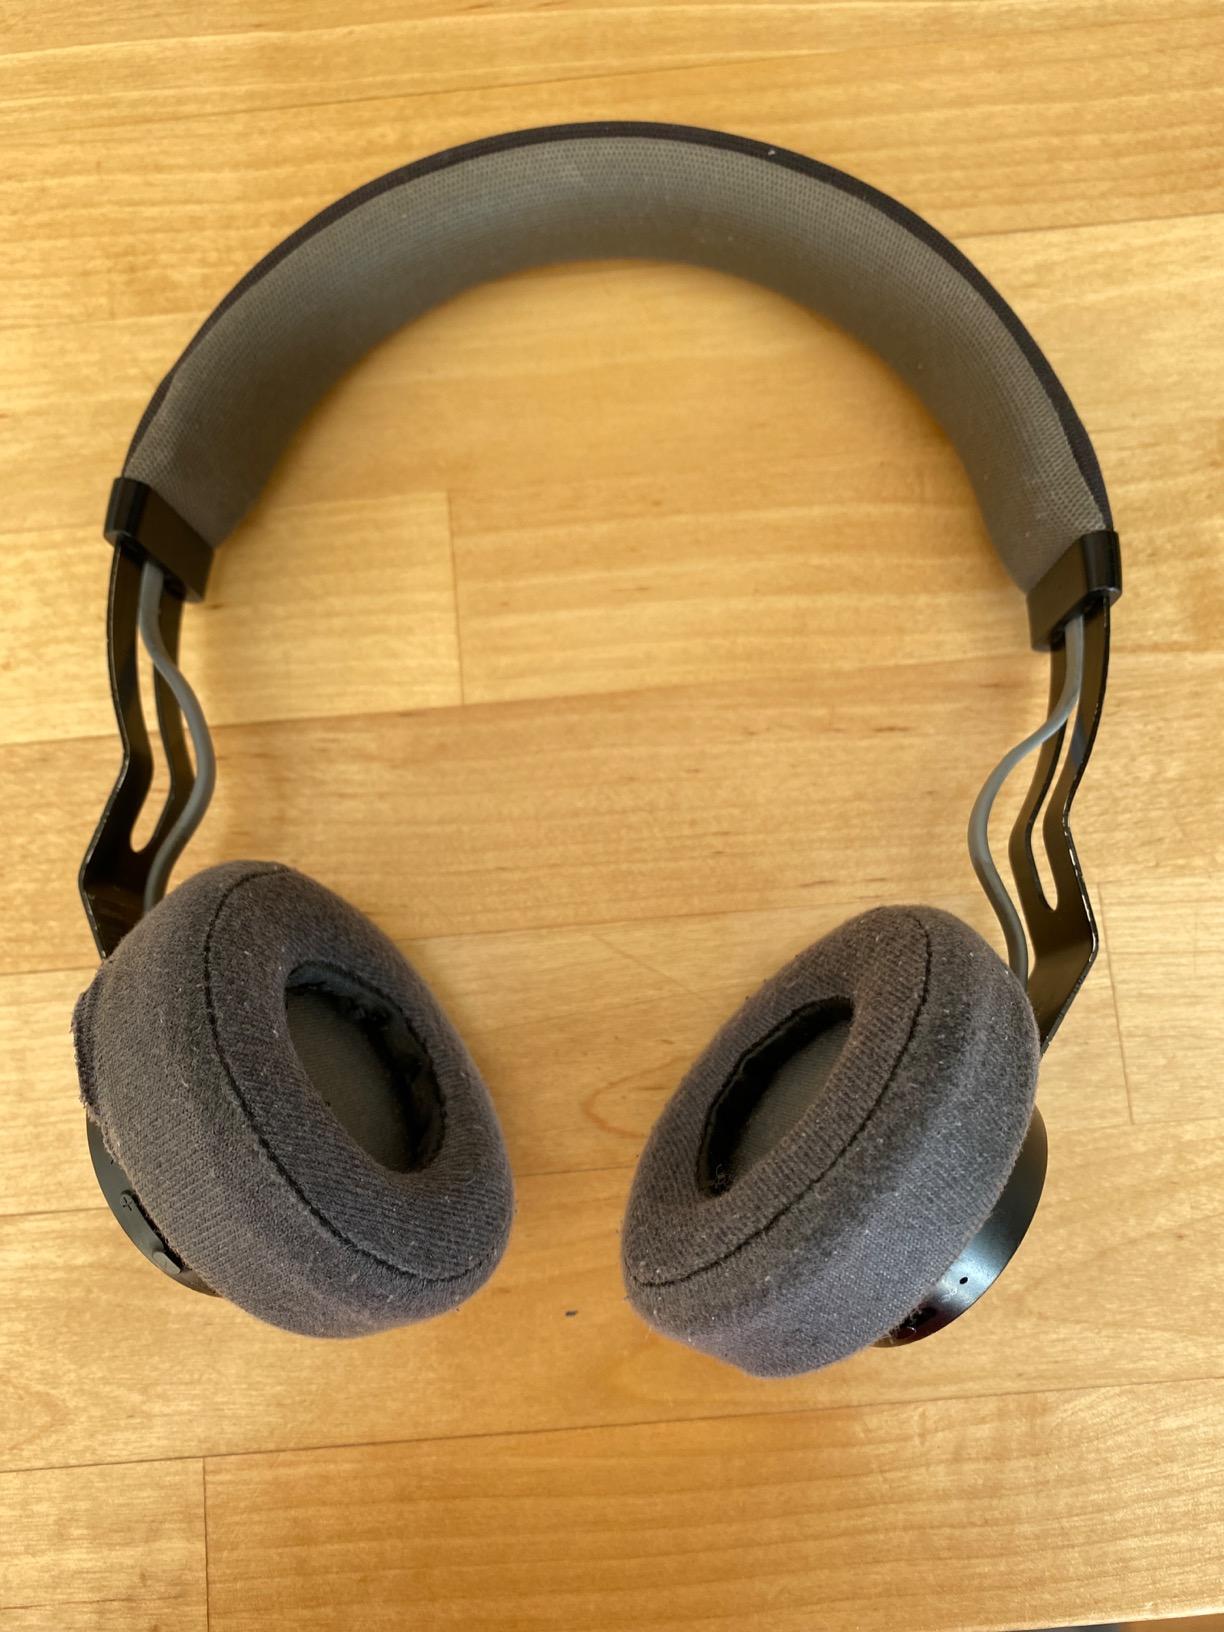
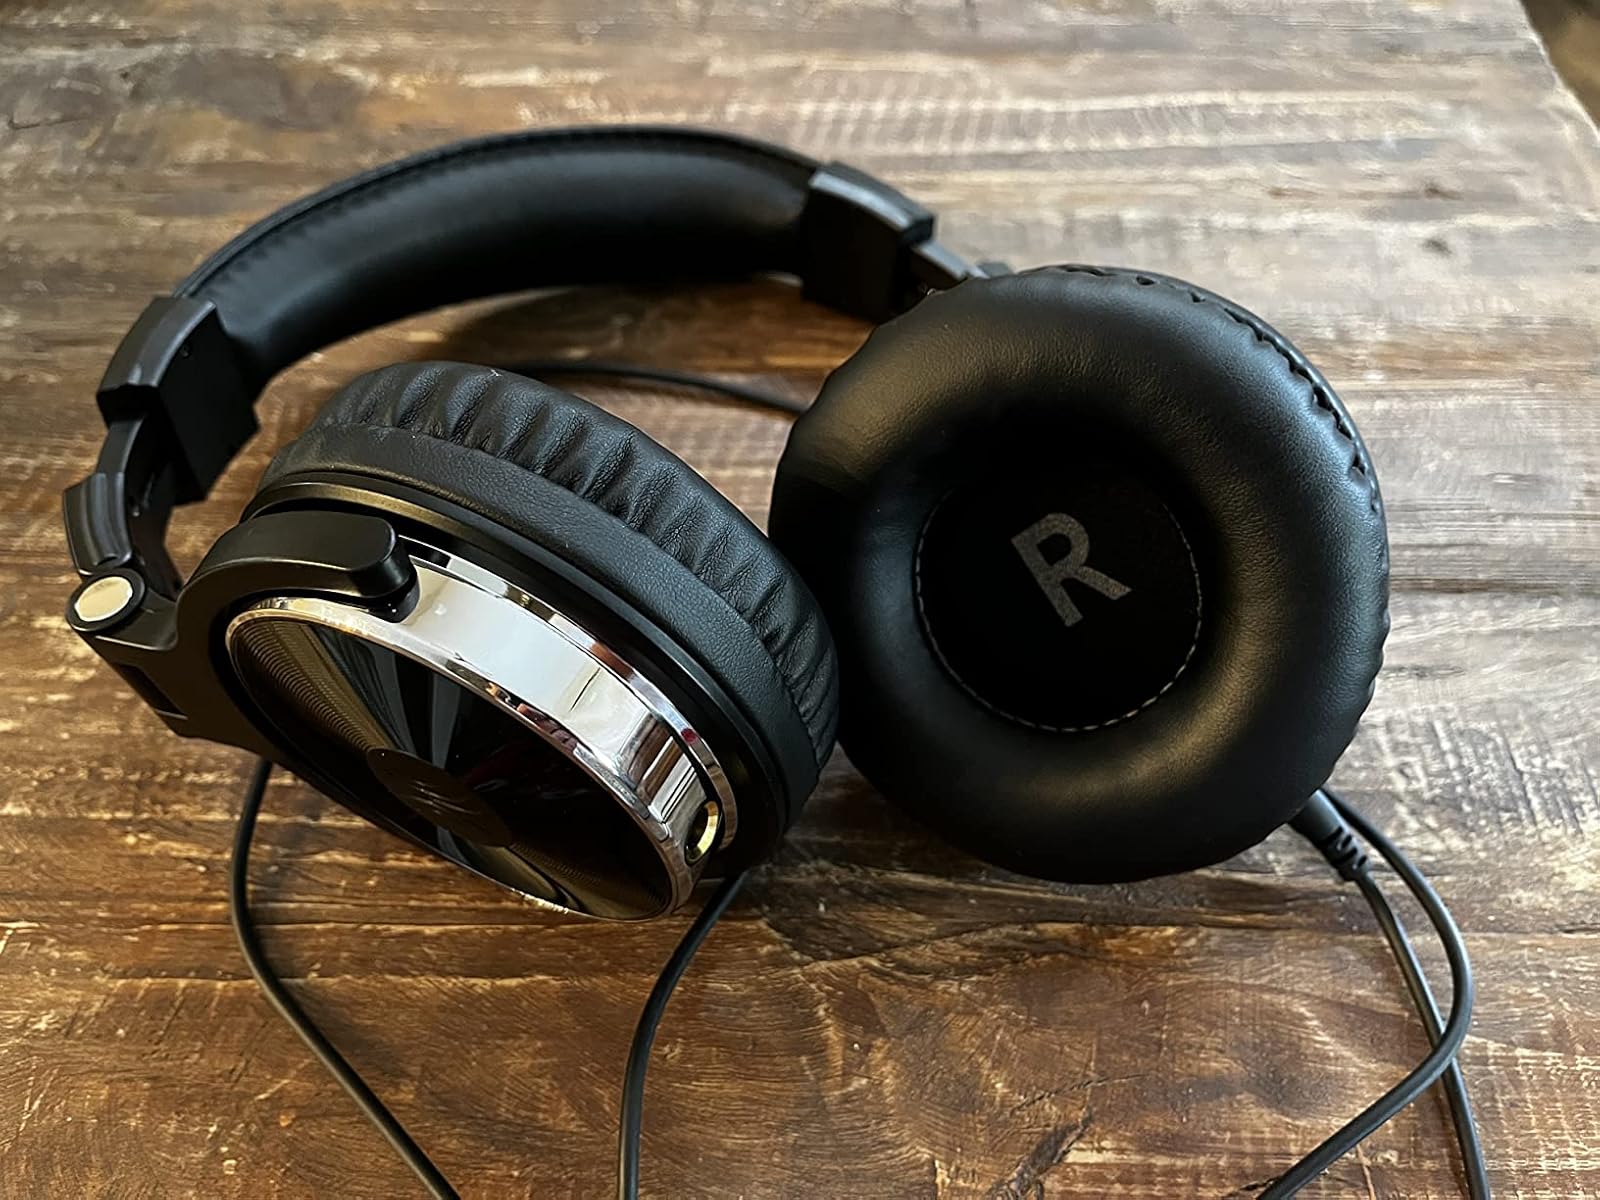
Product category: headphones
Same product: no